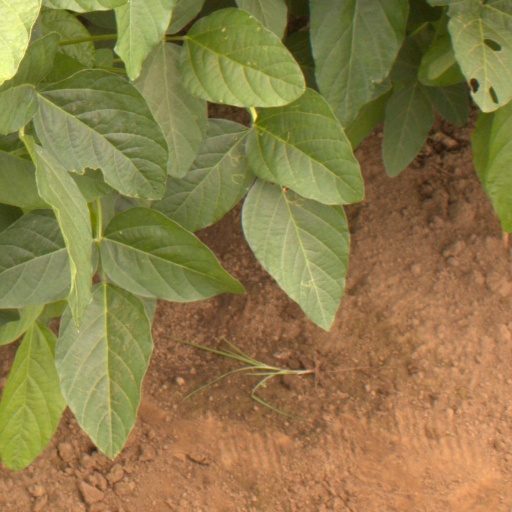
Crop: soybean